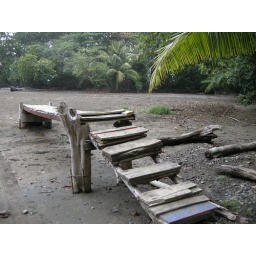
High tide bridge by the beach outside Roca Verde